C16orf96

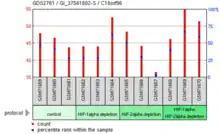
Expression of C16orf96 when different hypoxia-inducible factors are reduced

C16orf96 expression is generally low in cells. in situ hybridization experiments suggest that C16orf96 RNA is only expressed in the testis while the EST profile for C16orf96 shows gene expression is low in testis and skin only.